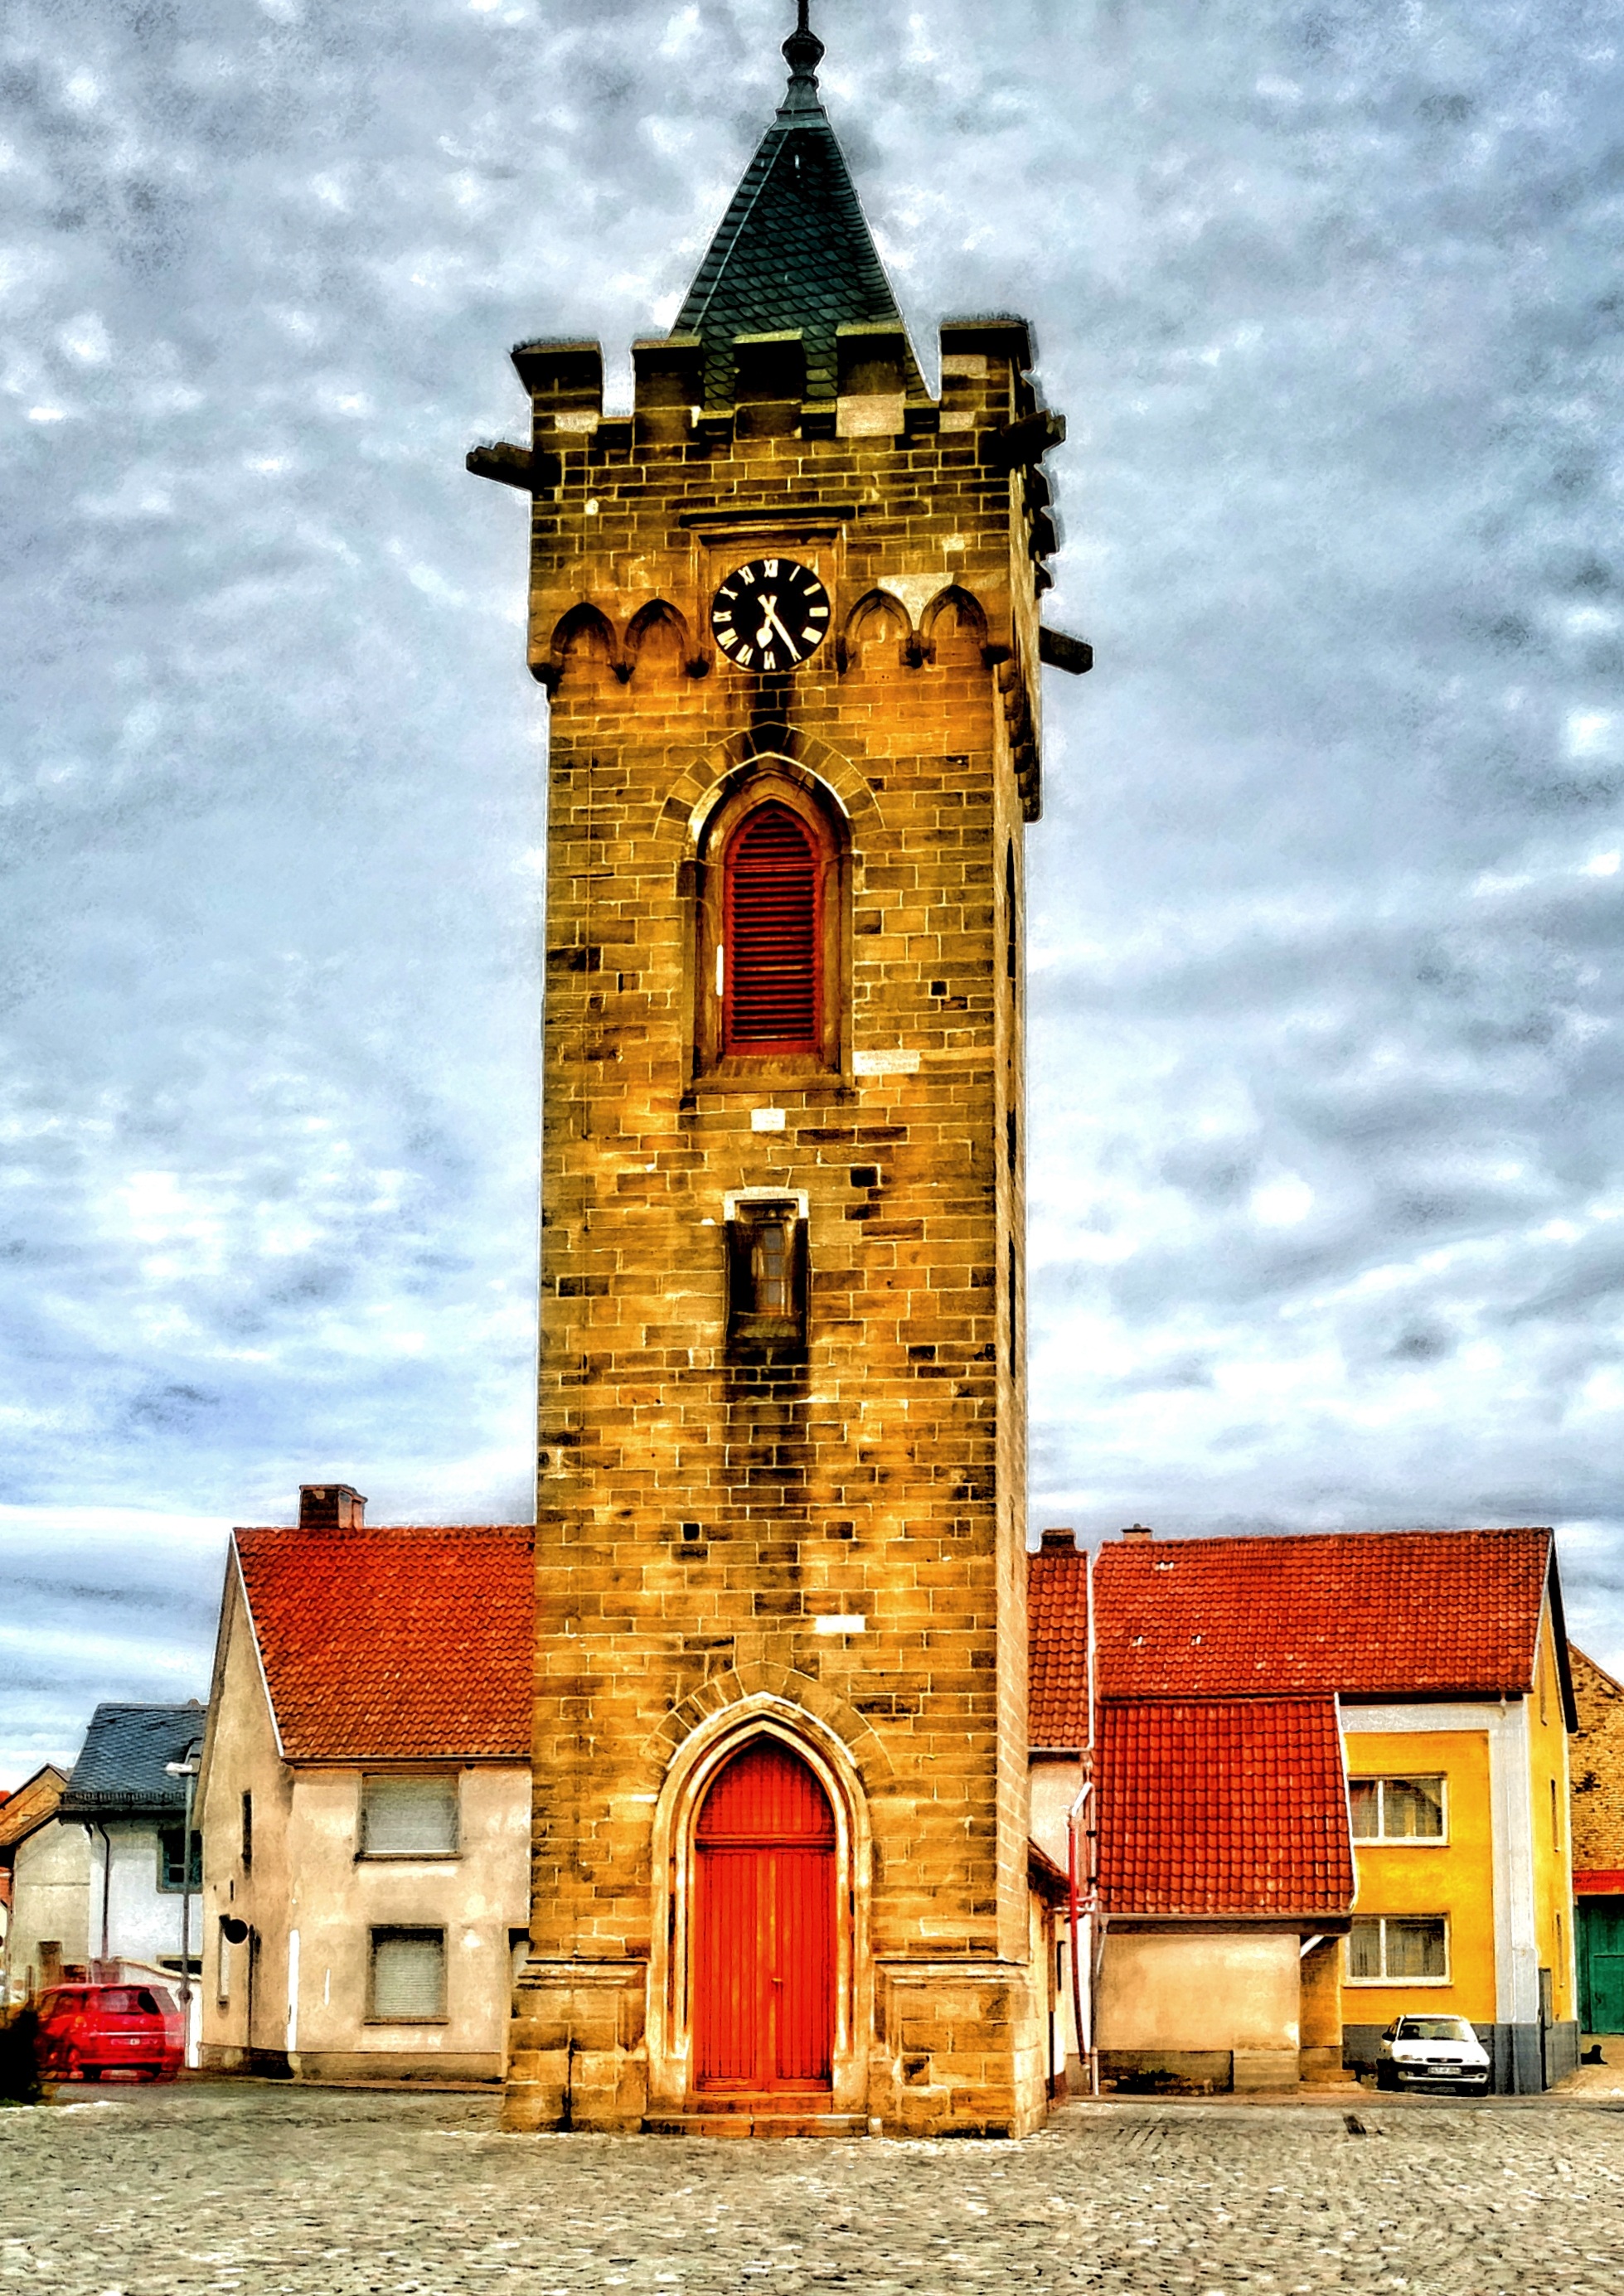
architecture, town, building, tower, landmark, church, place of worship, clock tower, bell tower, hdr, steeple, image editing, high contrast, hdr image, dynamics, high contrast image, udenheim